Madison Hemings

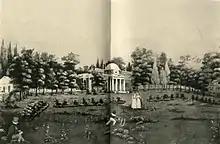
Monticello from the book "", 1826, the year of Thomas Jefferson's death and the year before Hemings was freed

Madison Hemings was born into slavery at Monticello, where his mother Sally Hemings was a mixed-race enslaved woman inherited by Martha Wayles Skelton, the wife of Thomas Jefferson. Sally and Martha were half-sisters, both fathered by the planter John Wayles. Sally worked in the main house as a domestic servant. Jefferson's wife Martha died on September 6, 1782. While in Paris, from 1787 to 1789, Sally Hemings cared for Jefferson's daughters. She lived her teenage years as a free person in France, where there was no slavery. According to Hemings's memoir, his mother told him that his father was Thomas Jefferson, and that their relationship had started in Paris, where he was serving as a diplomat, having been appointed the Minister to France in 1784. Pregnant, she agreed to return with Jefferson to the United States based on his promise to free her children when they came of age at 21. Sally returned to Monticello and remained a domestic servant in the main house and she also became Jefferson's chambermaid. Her living quarters, located in the South Wing, adjacent to Jefferson's bedchamber, were built in 1809. Although there was no window to the outside, it likely gave her and her children a higher-level lifestyle than other enslaved people at Monticello.